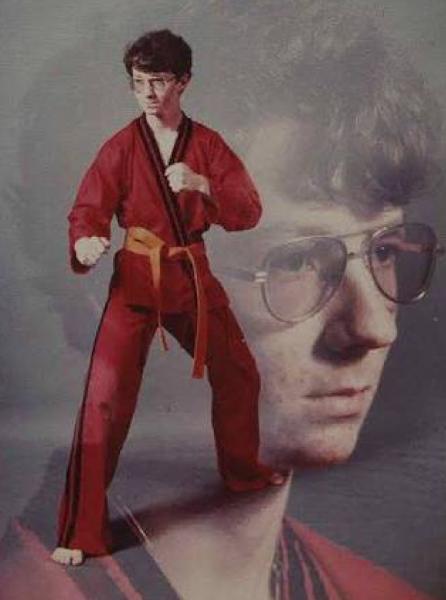
回答: ハリーポッターが『スリザリン』でも『グリフィンドール』でもなく『テコンドー』に振り分けられた